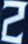
Number: 2